SappyFest

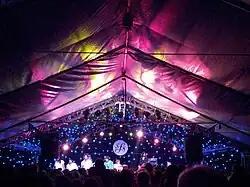

SappyFest is an annual independent arts and music festival held in Sackville, New Brunswick, Canada. Started by Paul Henderson, Jon Claytor, and musician Julie Doiron as an extension of Sappy Records, the festival launched 2006.